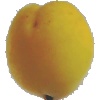
Label: Peach 2